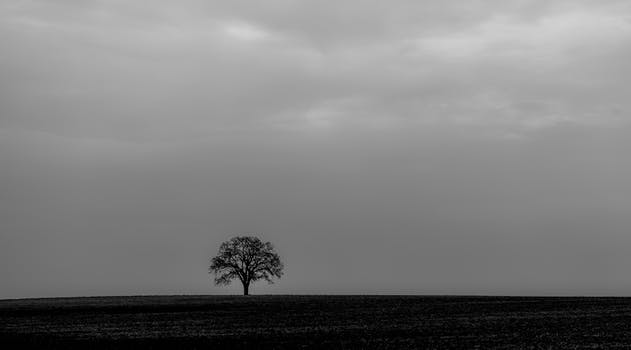
Label: No Watermark